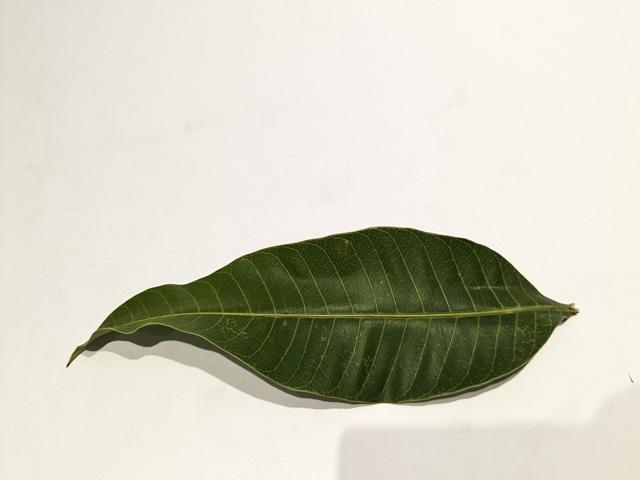
Mango leaf variety: Haribhanga